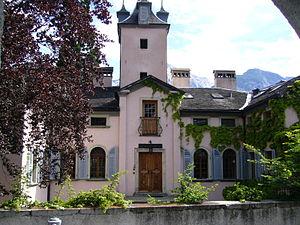
Par architecture de la Suisse sont considérées les constructions situées en Suisse ainsi que celles issues de l'activité de Suisses à l'étranger.